Fear

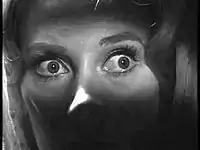
A still from the film "Carnival of Souls"

The fear of the end of life and its existence is, in other words, the fear of death. Historically, attempts were made to reduce this fear by performing rituals which have helped collect the cultural ideas that we now have in the present. These rituals also helped preserve the cultural ideas. The results and methods of human existence had been changing at the same time that social formation was changing.